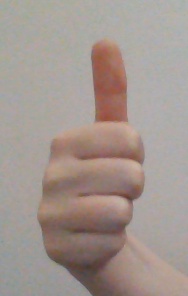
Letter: aleff